Place de la Trinité

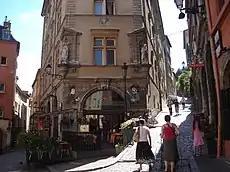
The Place de la Trinité, and the montée du Gourguillon on the right

The Place de la Trinité is a square located in the 5th arrondissement of Lyon. The square, fully paved and surrounded by old buildings like the sun house (18th century), is more a crossing of small streets than a real square. It is on the hillside of Fourvière and is the low extremity of the hill of Gourguillon. The square is in the center of the zone classified as World Heritage Site by UNESCO.